Conservation and restoration of stained glass

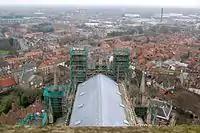
Figure 6 – A view of the conservation-related scaffolding around the east end of York Minster, England

In some cases, a project may be so extensive that it requires the complete removal of a panel, or set of panels from public view, which in turn raises other considerations concerning public access. An excellent example of such a case is the current, on-going project to conserve York Minster funded by the Heritage Lottery Fund (HLF), which raises the question: how do conservators accommodate the needs of the living, functioning Minster, without compromising conservation goals (fig. 6) (Rosewell 2008a)?